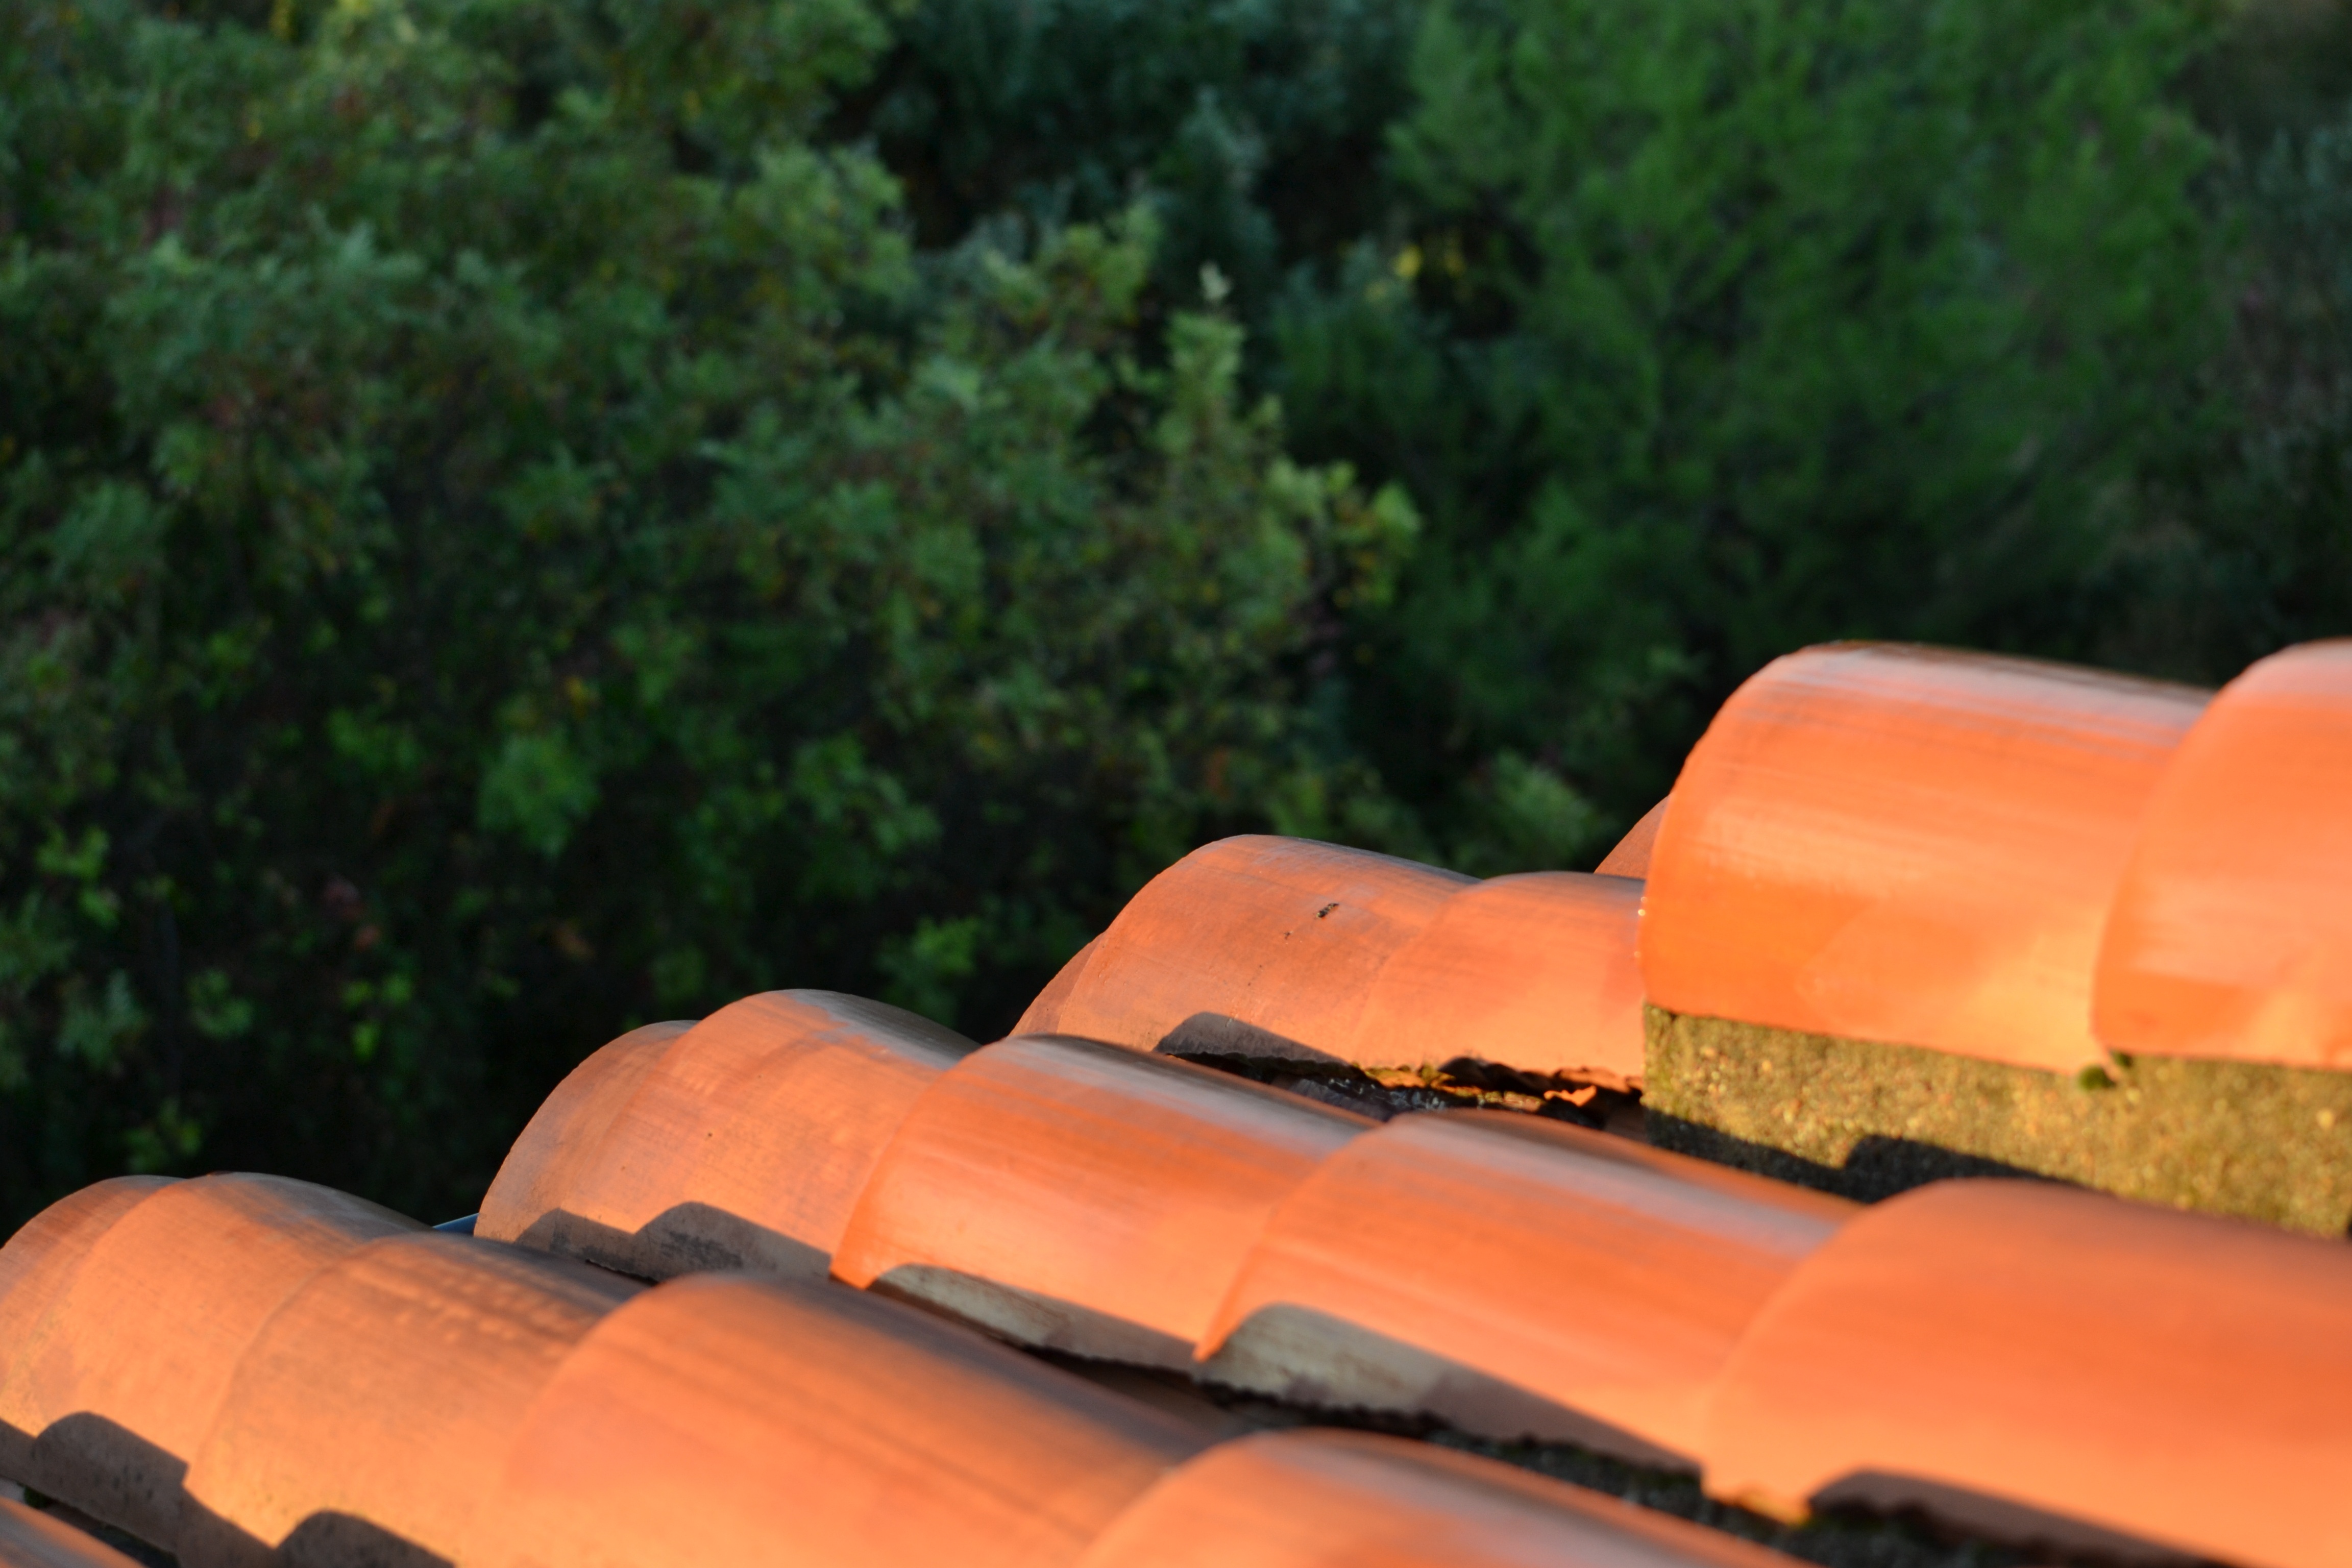
grass, lawn, france, orange, green, tile, contrast, trees, south, sol, day, roof tiles